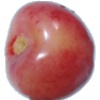
Label: Cherry Rainier 1